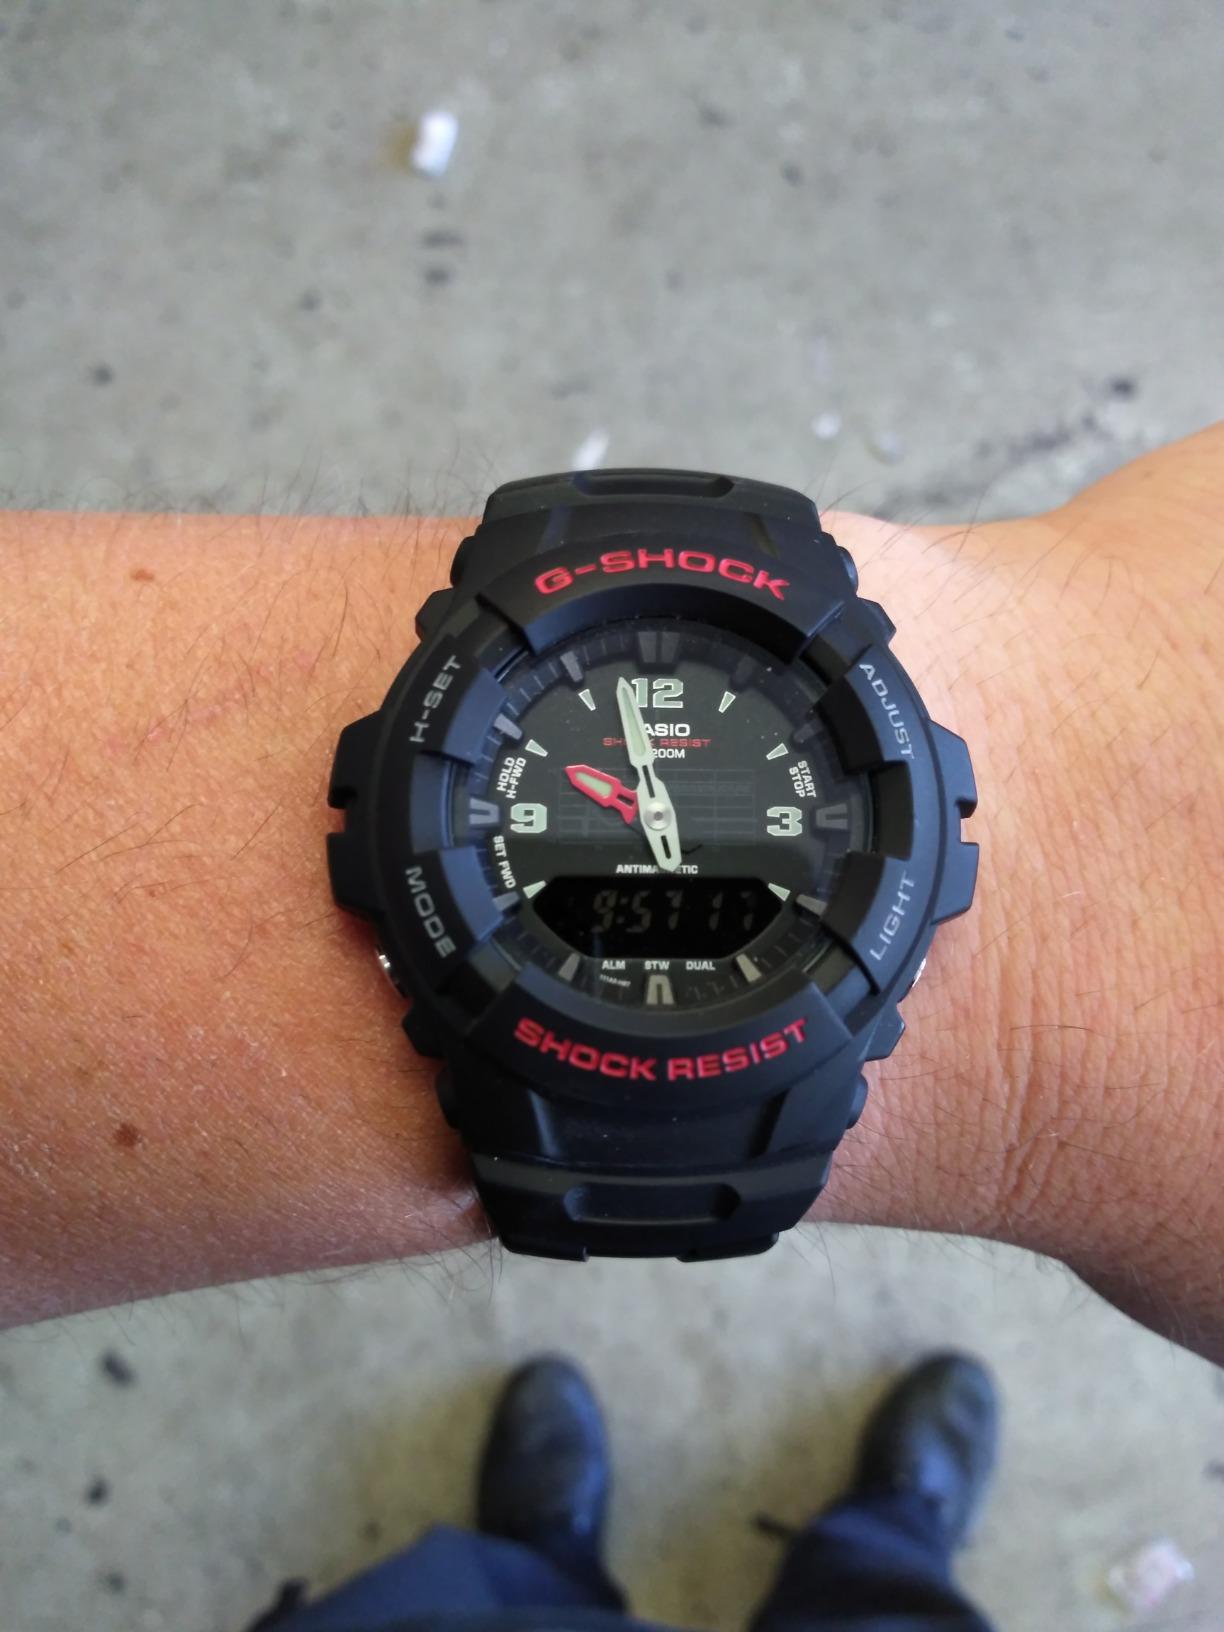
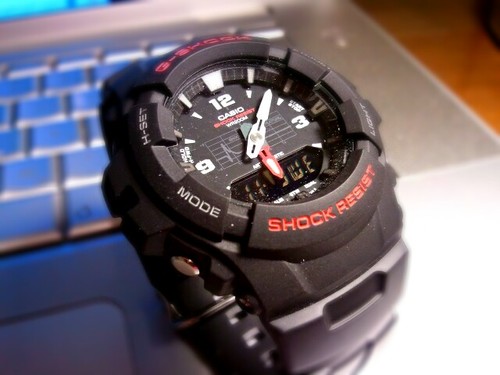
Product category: accessories_watch
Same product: yes